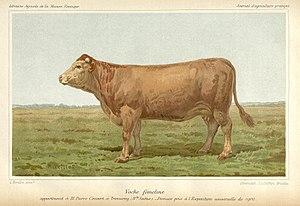
La fémeline est une race bovine française disparue. Originaire du piémont du Jura, elle a été absorbée par la montbéliarde lors de la création de cette dernière.
Au cours des siècles, le cheptel bovin français a évolué au fil des croisements de bétail issus de régions proches ou importé. La sélection locale de populations particulières a aussi forgé de nombreuses races parfois limitées à une vallée.